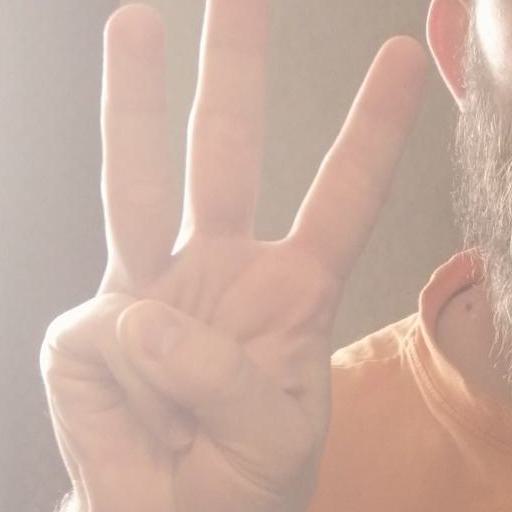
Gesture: three